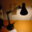
Label: lamp